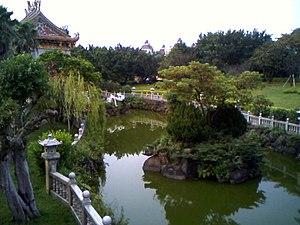
Linkou est un district de la ville de Nouveau Taipei, à Taïwan.